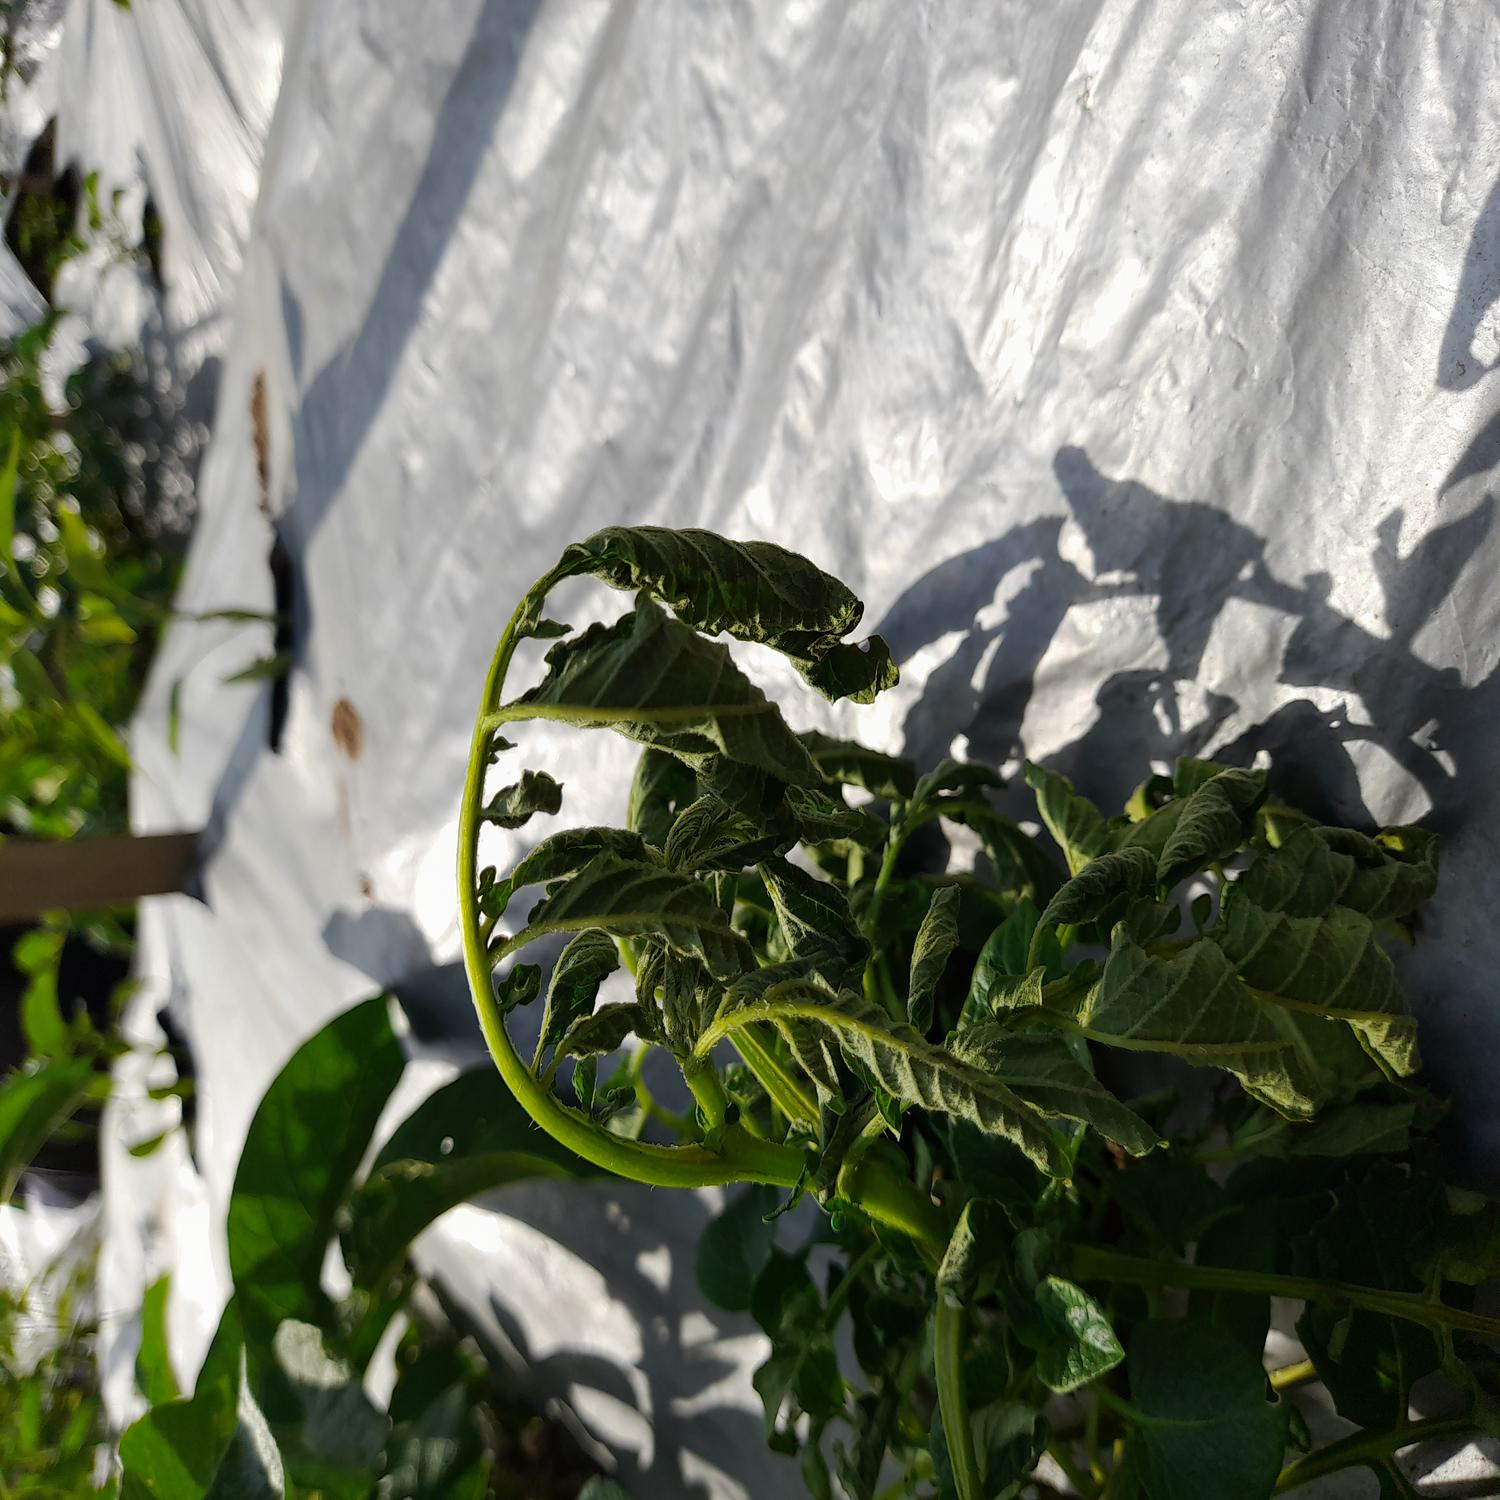
Label: Bacteria